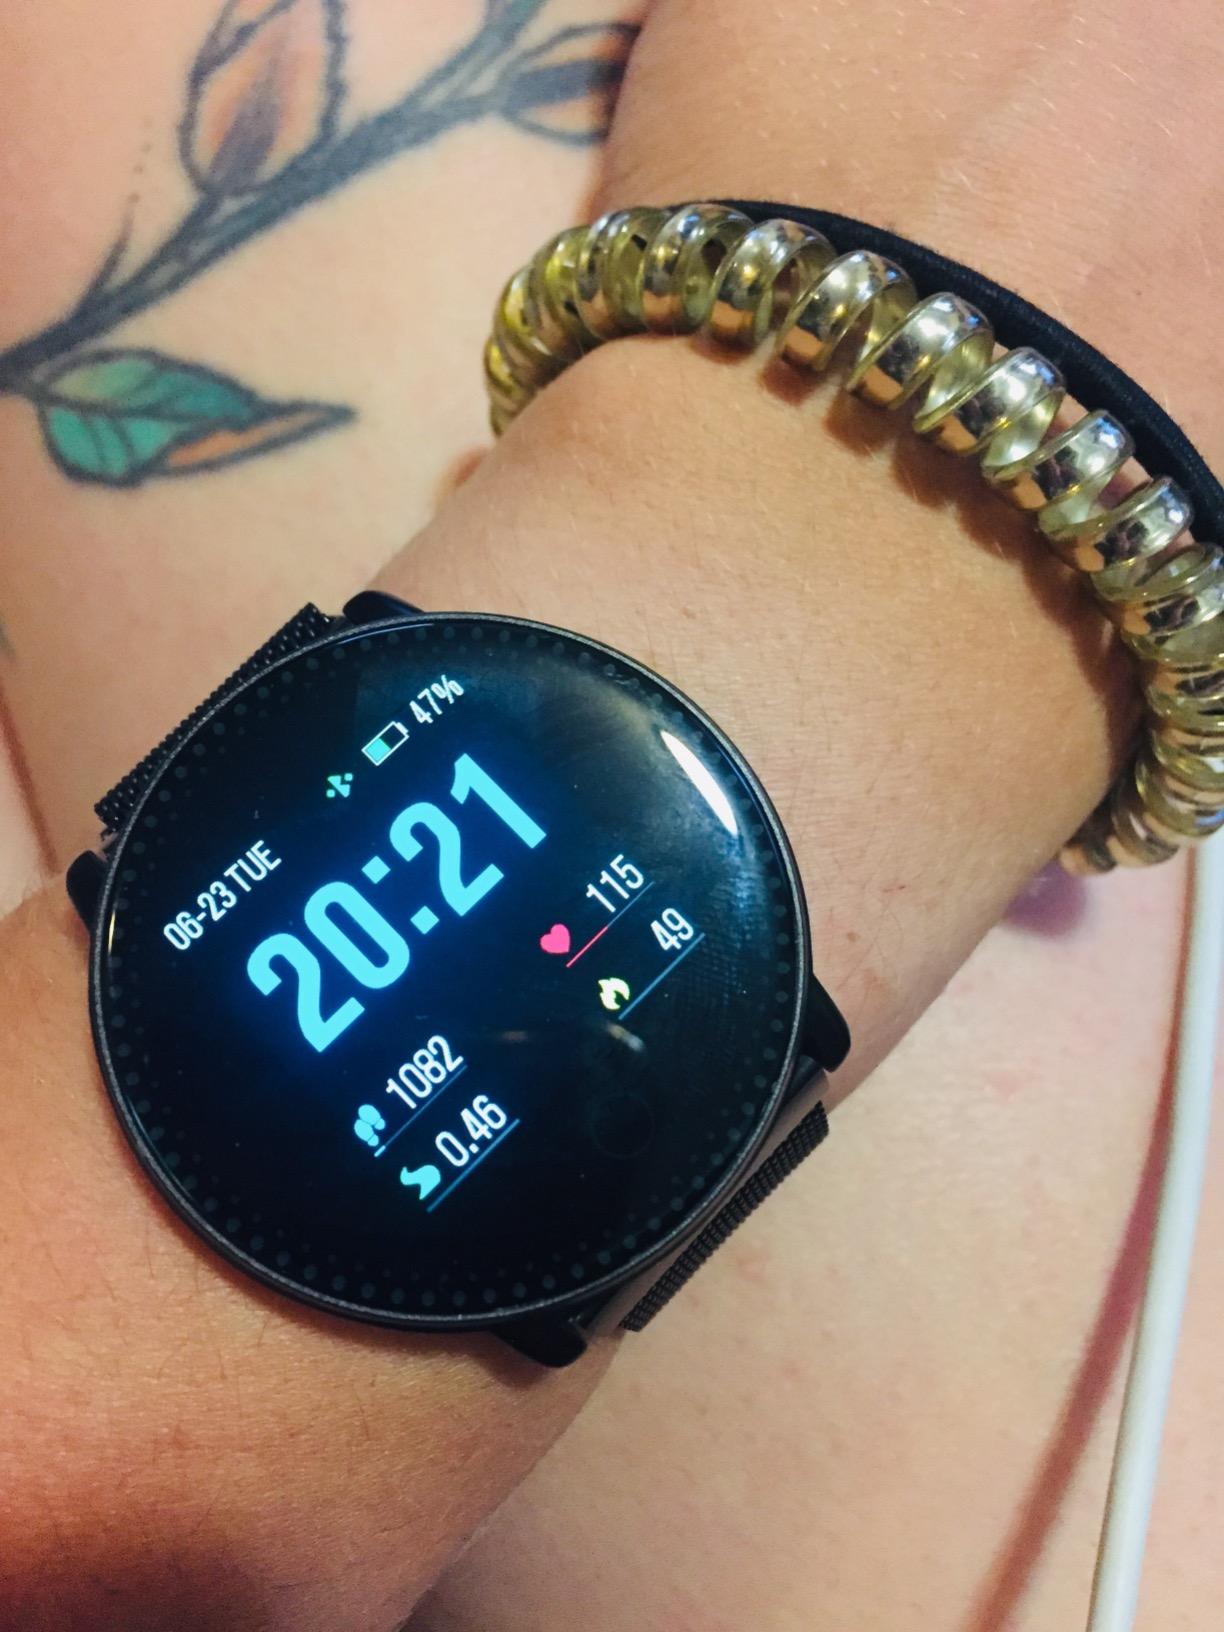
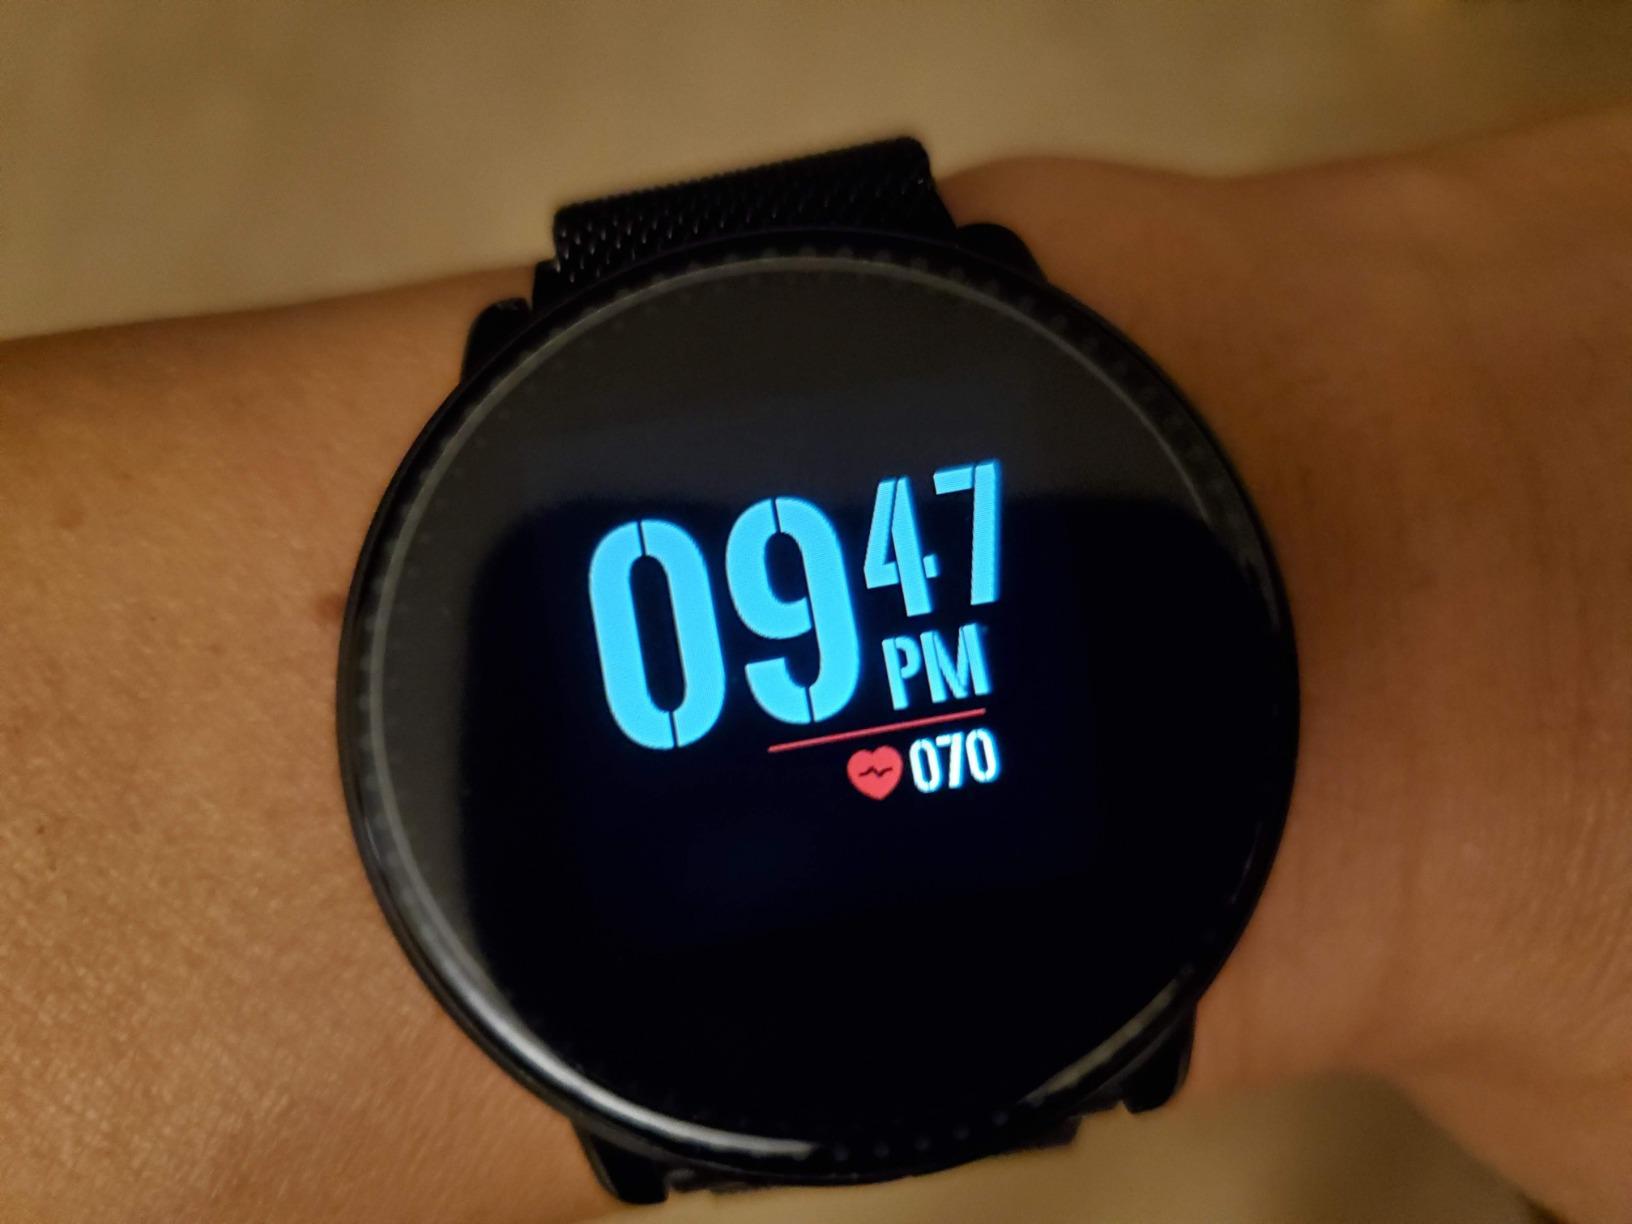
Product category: smartwatch
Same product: yes